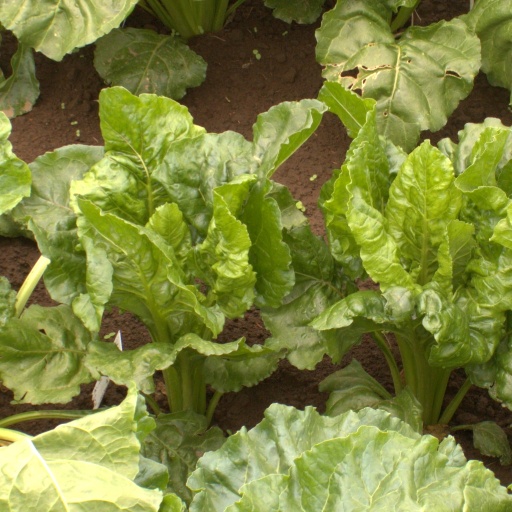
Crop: sugar beet